Khaldoun Al Tabari

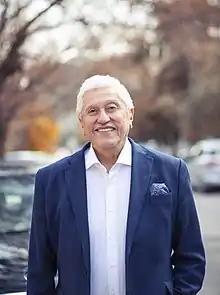

Khaldoun Al Tabari (born January 1, 1950) is a Jordanian businessman and investor known for his contributions to the construction and engineering sectors in the Middle East. As of 2022, he is a director of the Ramallah Friends High School in Palestine.